Astis

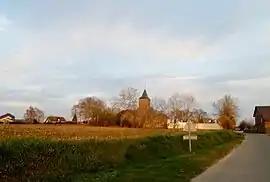
View of the village

Astis ("Astís" in Occitan) is a commune in the Pyrénées-Atlantiques department in the Nouvelle-Aquitaine region of south-western France.